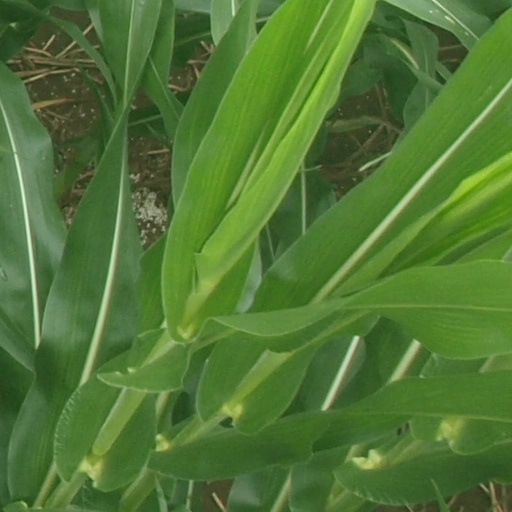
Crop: maize; corn